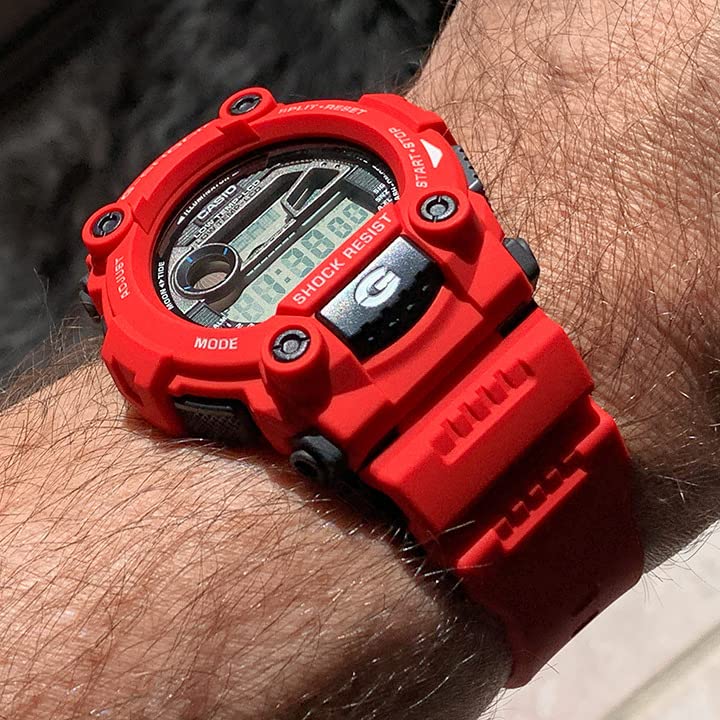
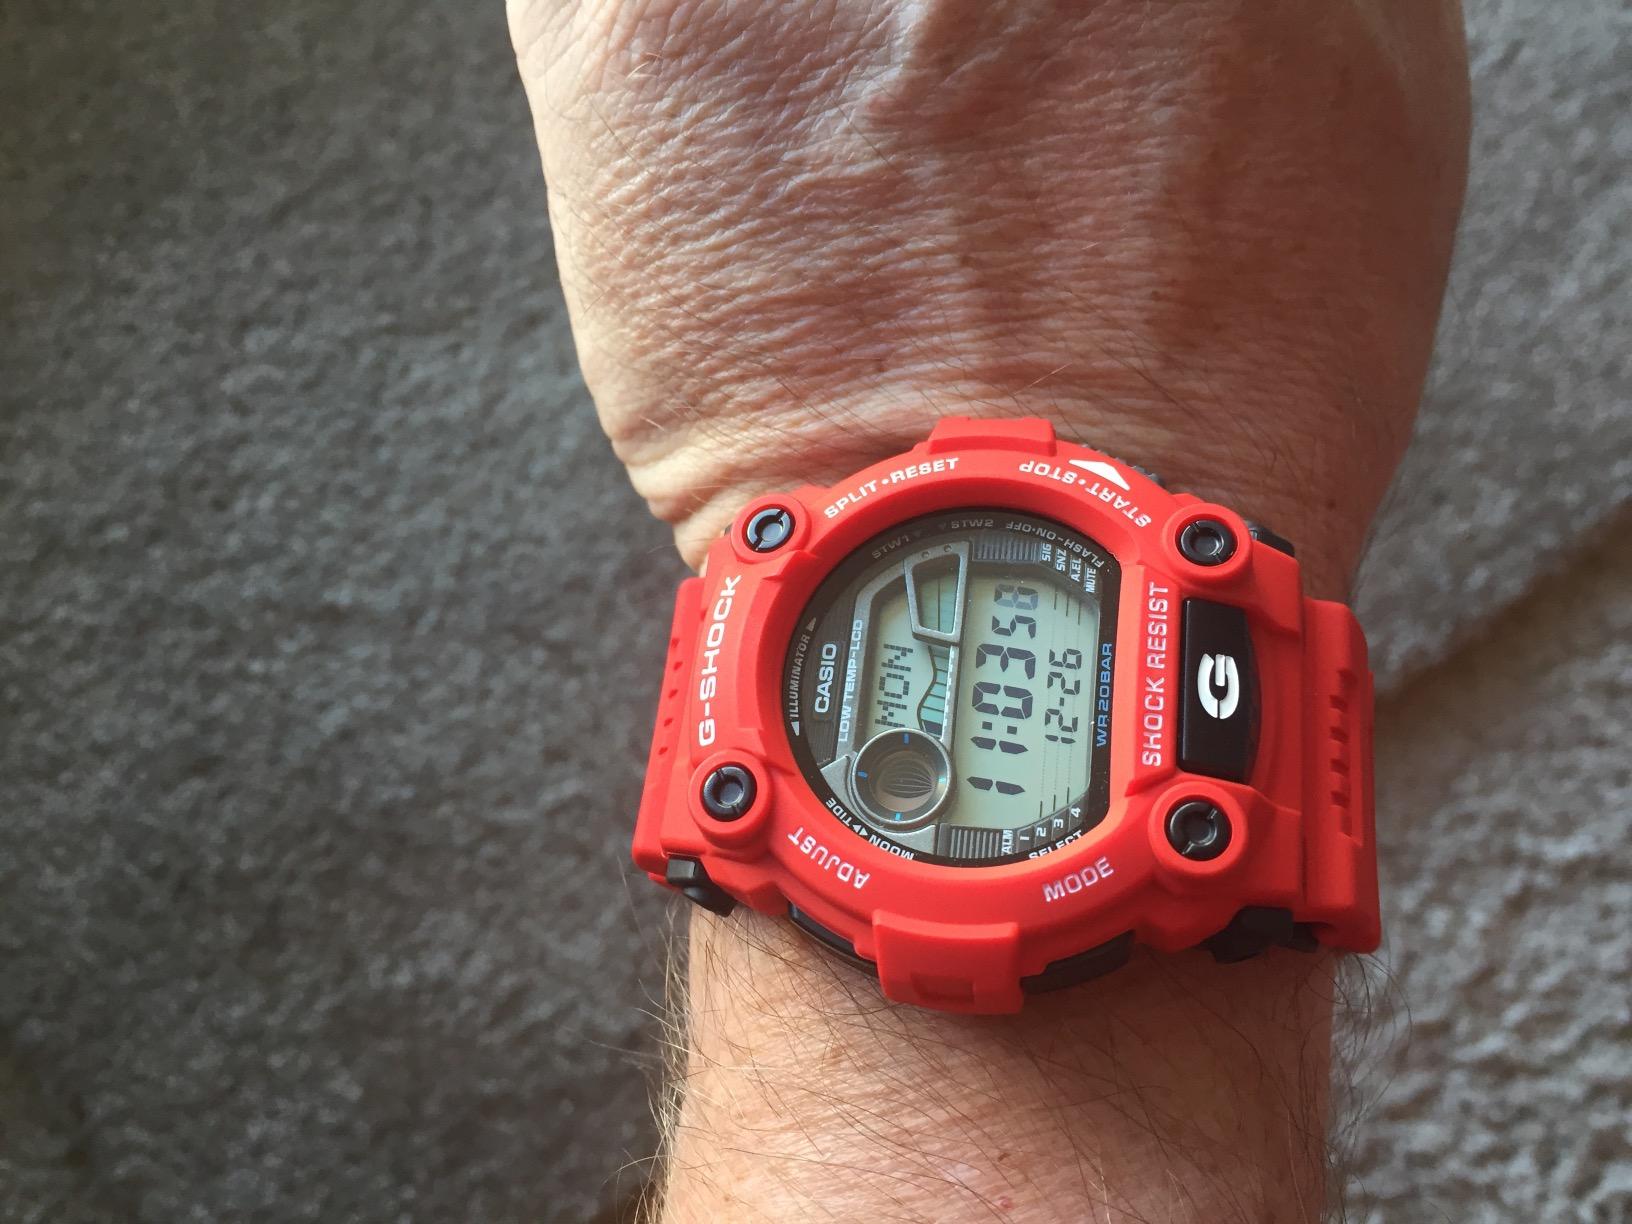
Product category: accessories_watch
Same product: yes